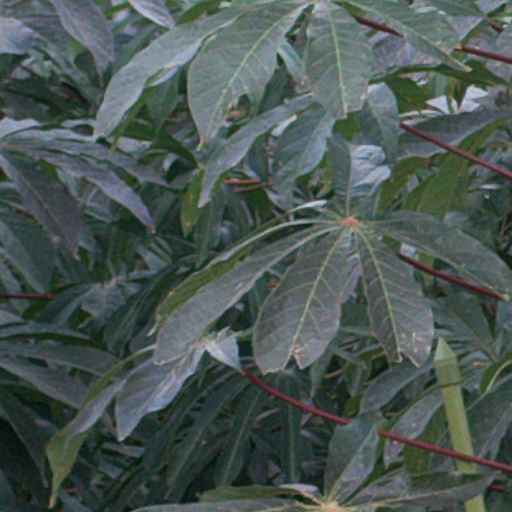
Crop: cassava